Bob Skoronski

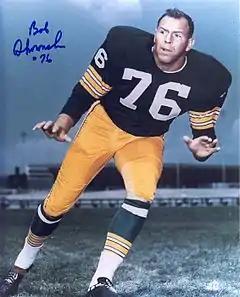

Robert Francis Skoronski (March 5, 1934 – October 30, 2018) was an American professional football player who was a tackle in the National Football League (NFL) for the Green Bay Packers for 11 seasons. He played college football for the Indiana Hoosiers.